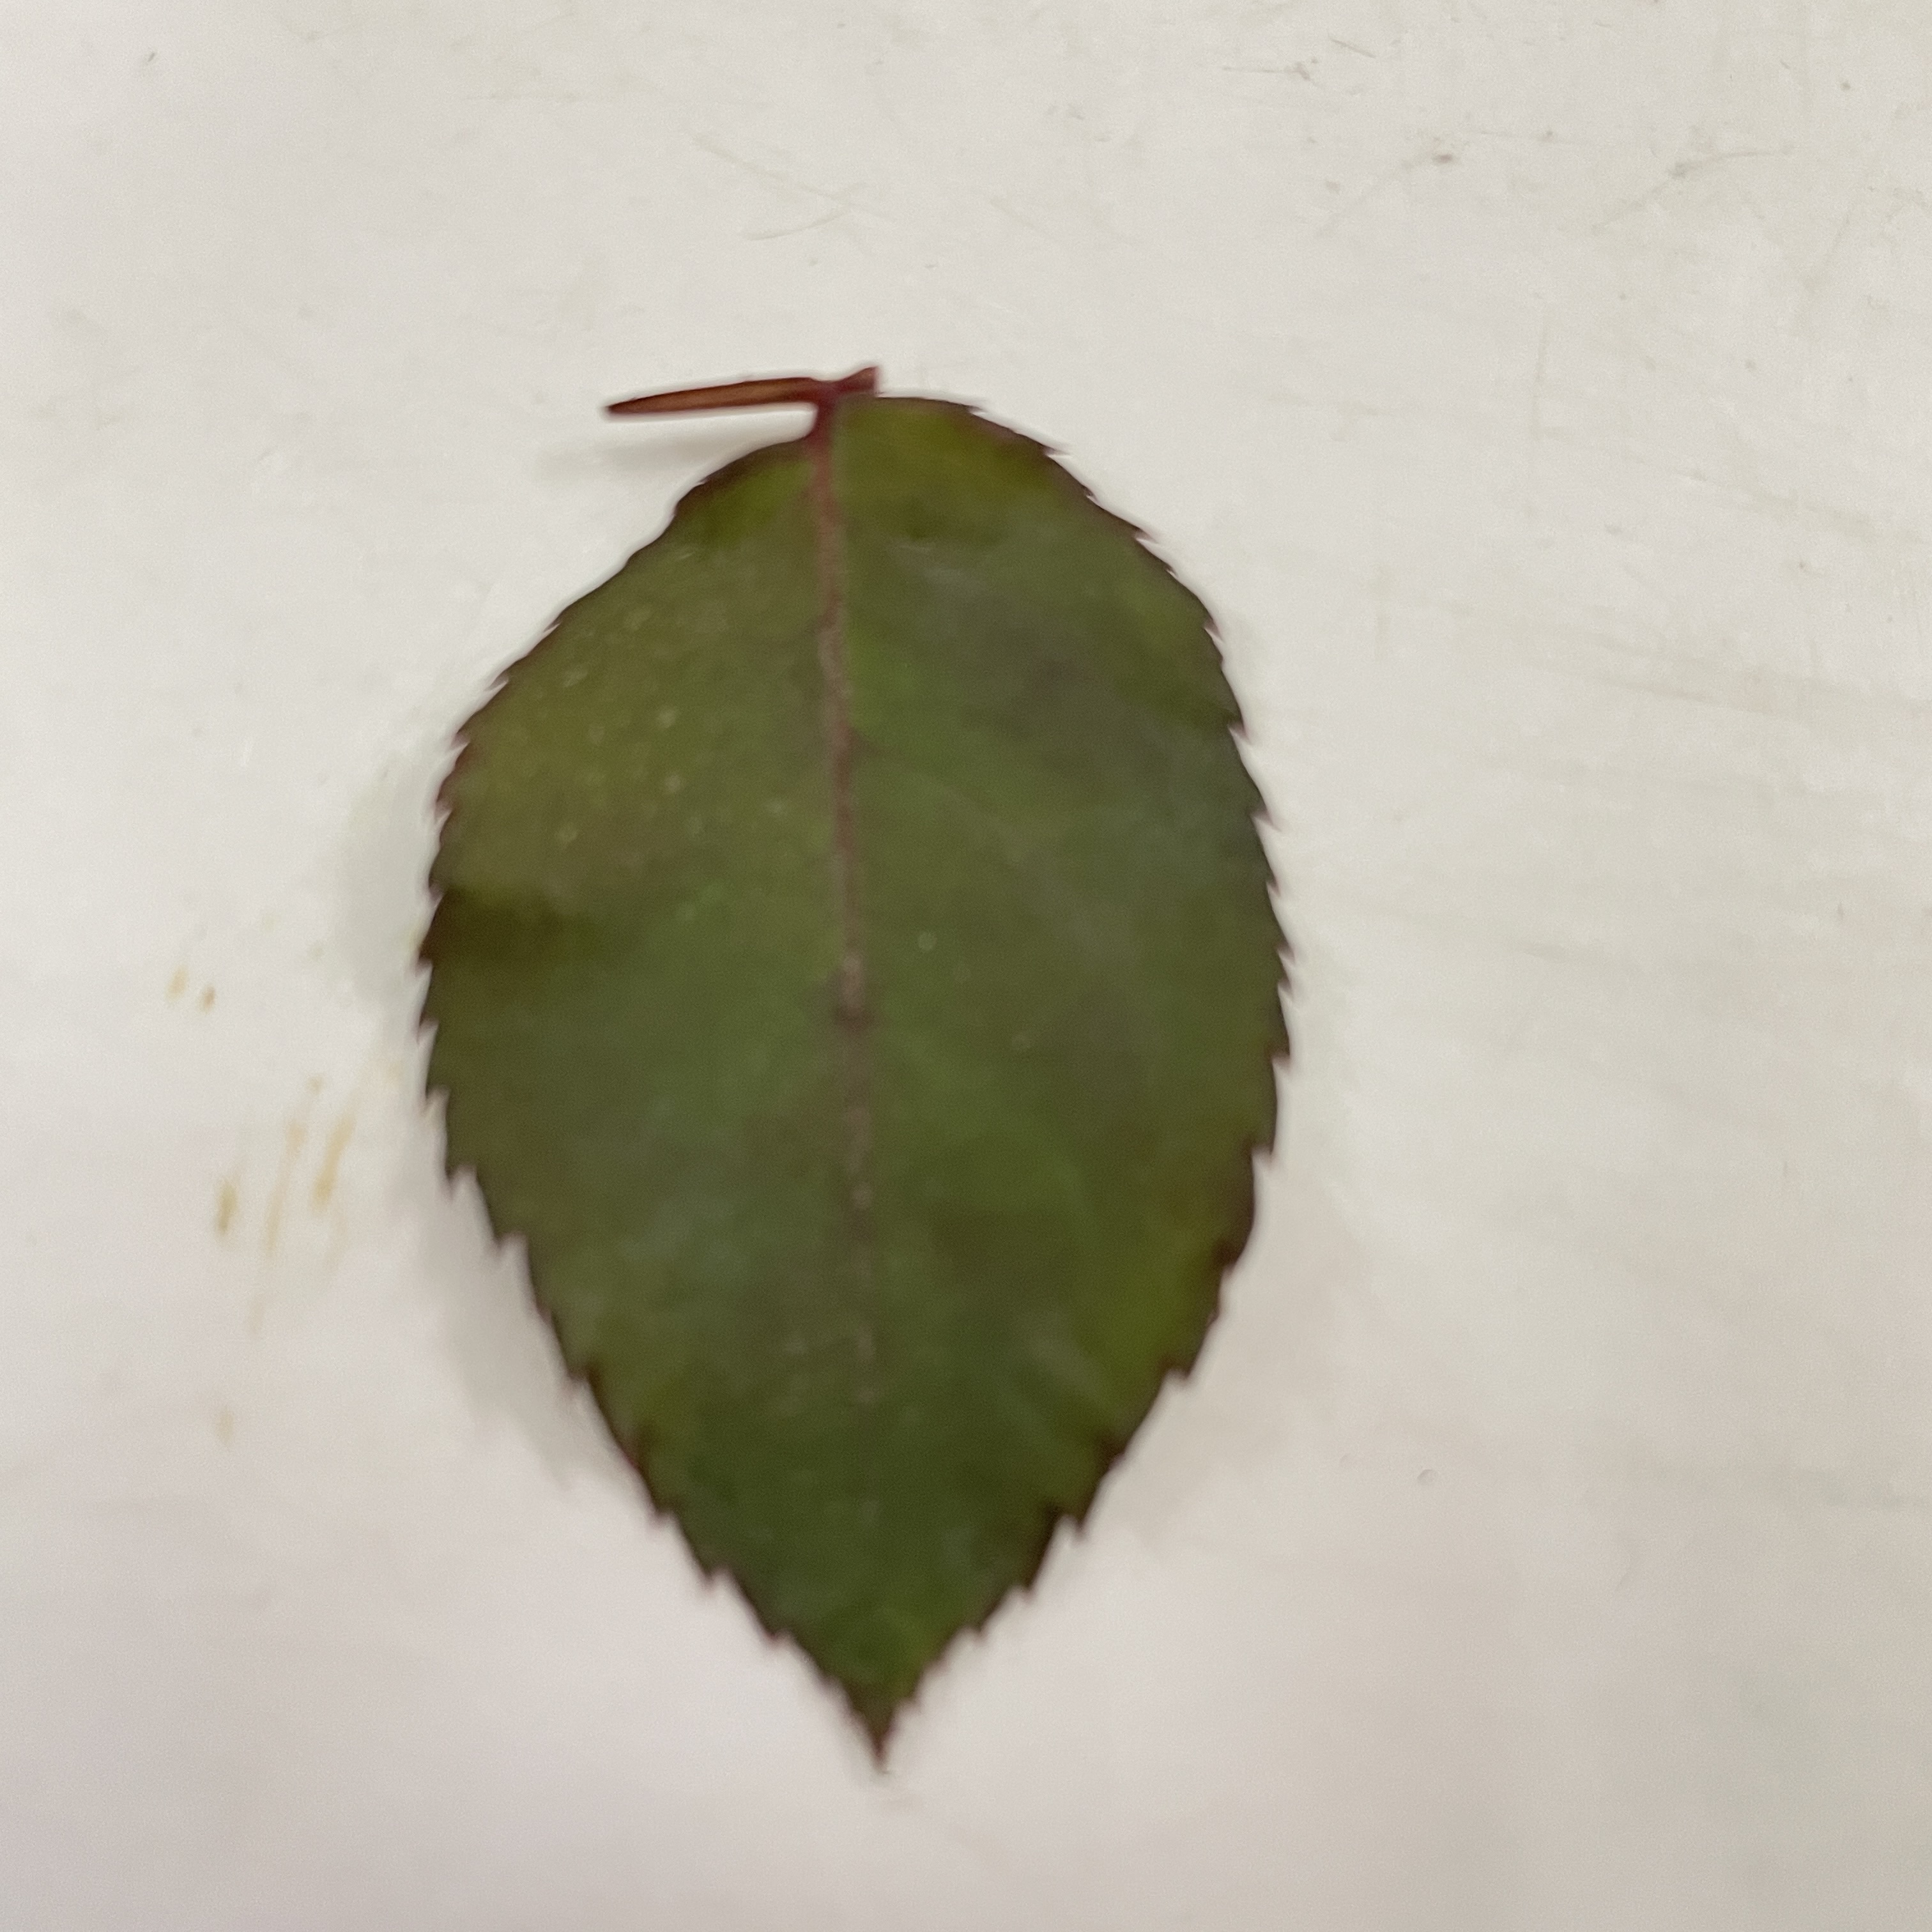
Label: Healthy Leaf